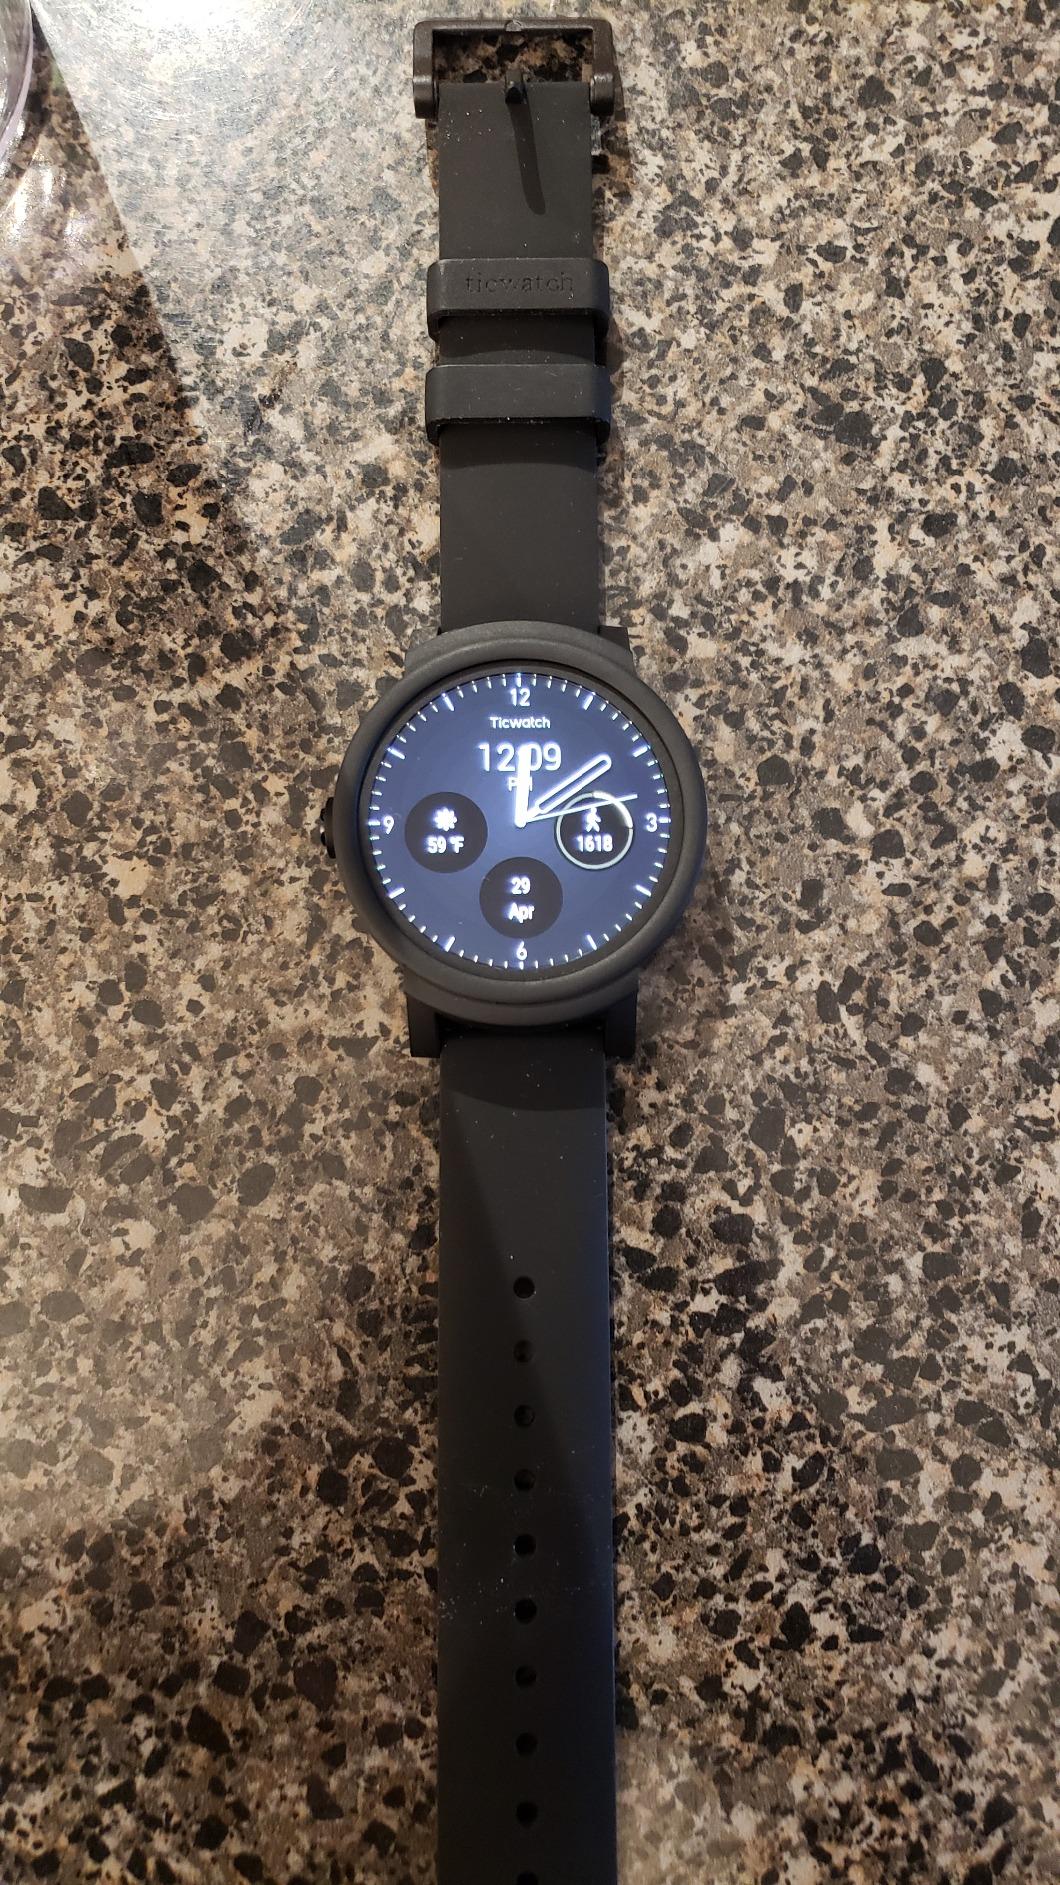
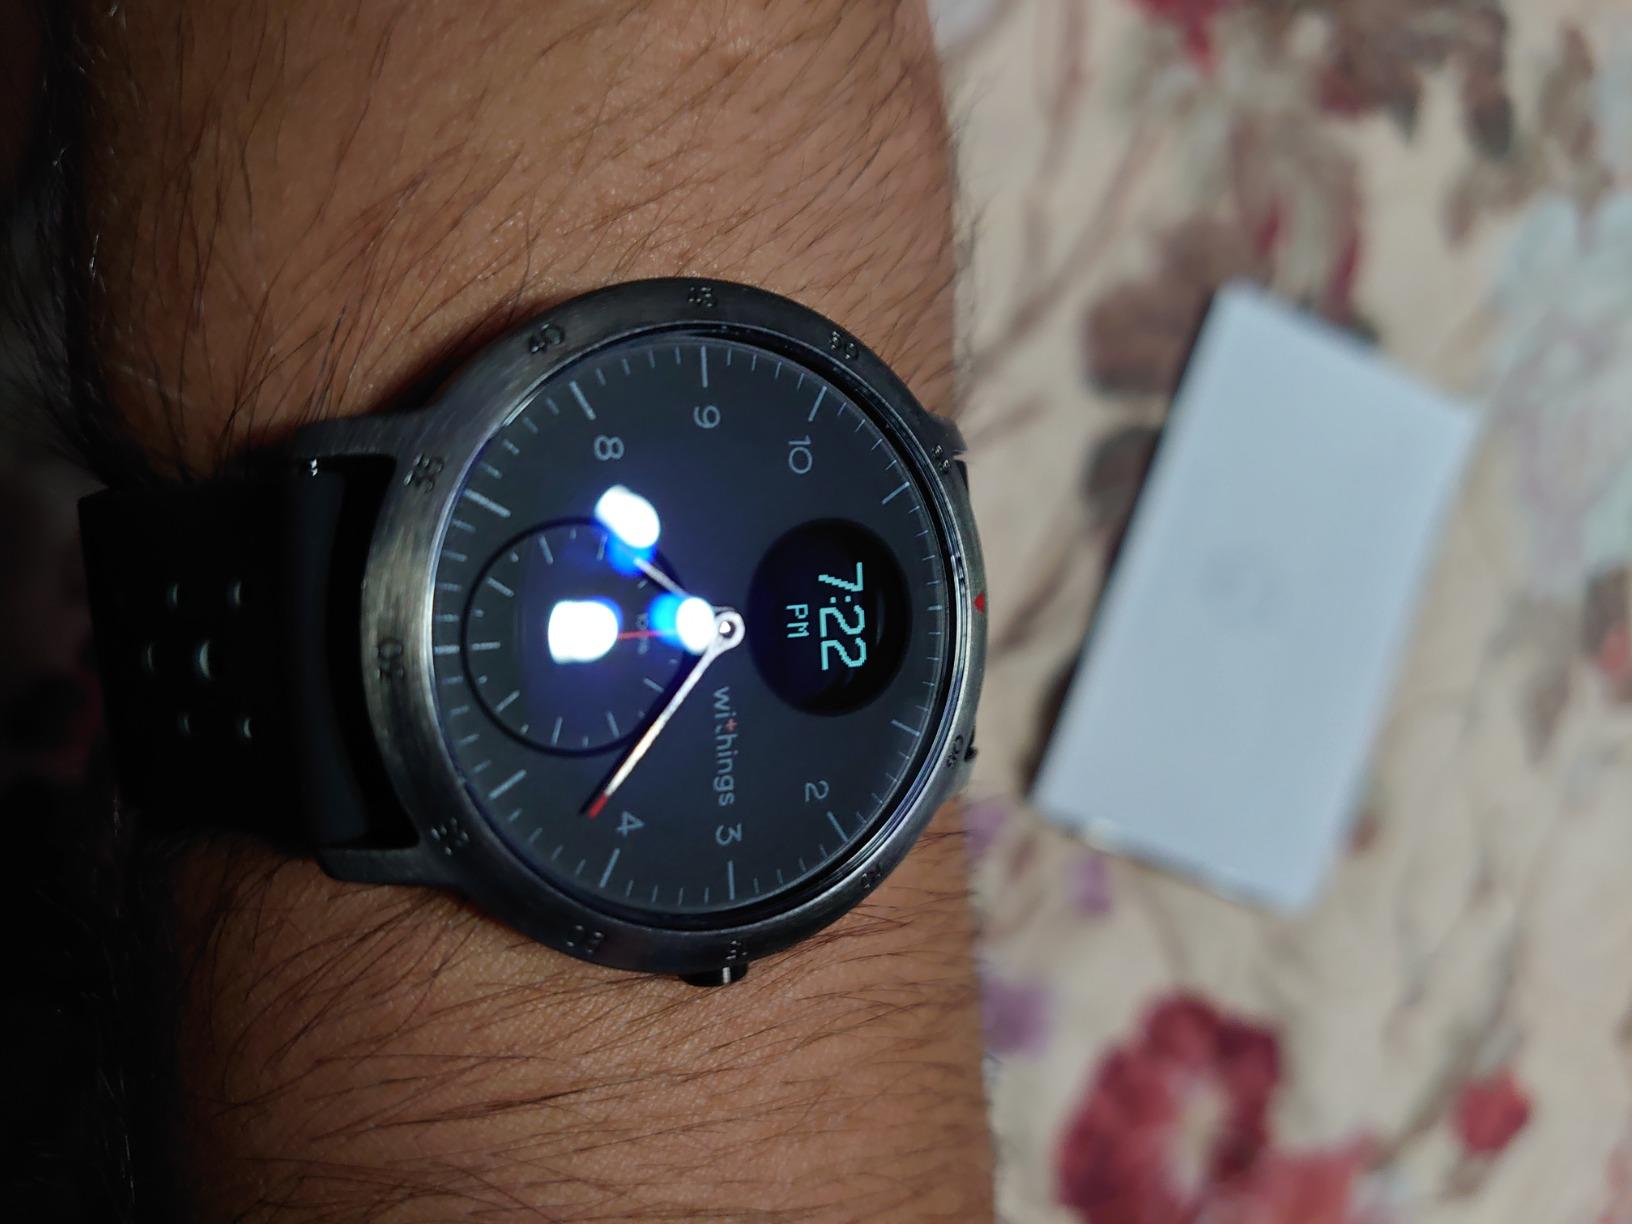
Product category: smartwatch
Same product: no